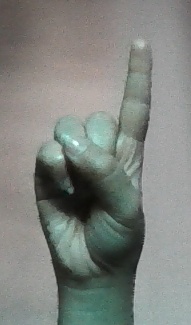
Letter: bb